97th Air Mobility Wing

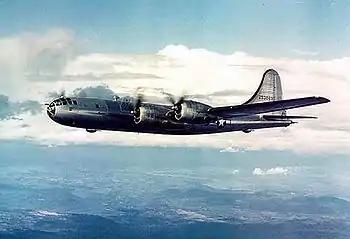
Boeing B-29 Superfortress

The wing consisted of a combat group, an airdrome group, a maintenance and supply group, and a medical group. The unit's March 1948 history stated: "The mission of the 97th Bombardment Wing (VHB) is to man, train, and maintain a self-sustaining strategic bombardment group capable of operations in any theater." While in Alaska (1947–1948), the 97th flew Boeing B-29 Superfortress training missions over the Arctic Ocean, testing the aircraft and maintenance crews in the harsh climate. At the end of the Alaskan deployment the wing returned to Smoky Hill AFB, near Salina, Kansas, in March 1948.